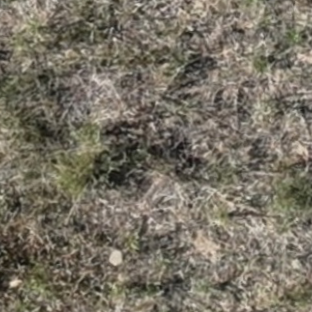
Month: july